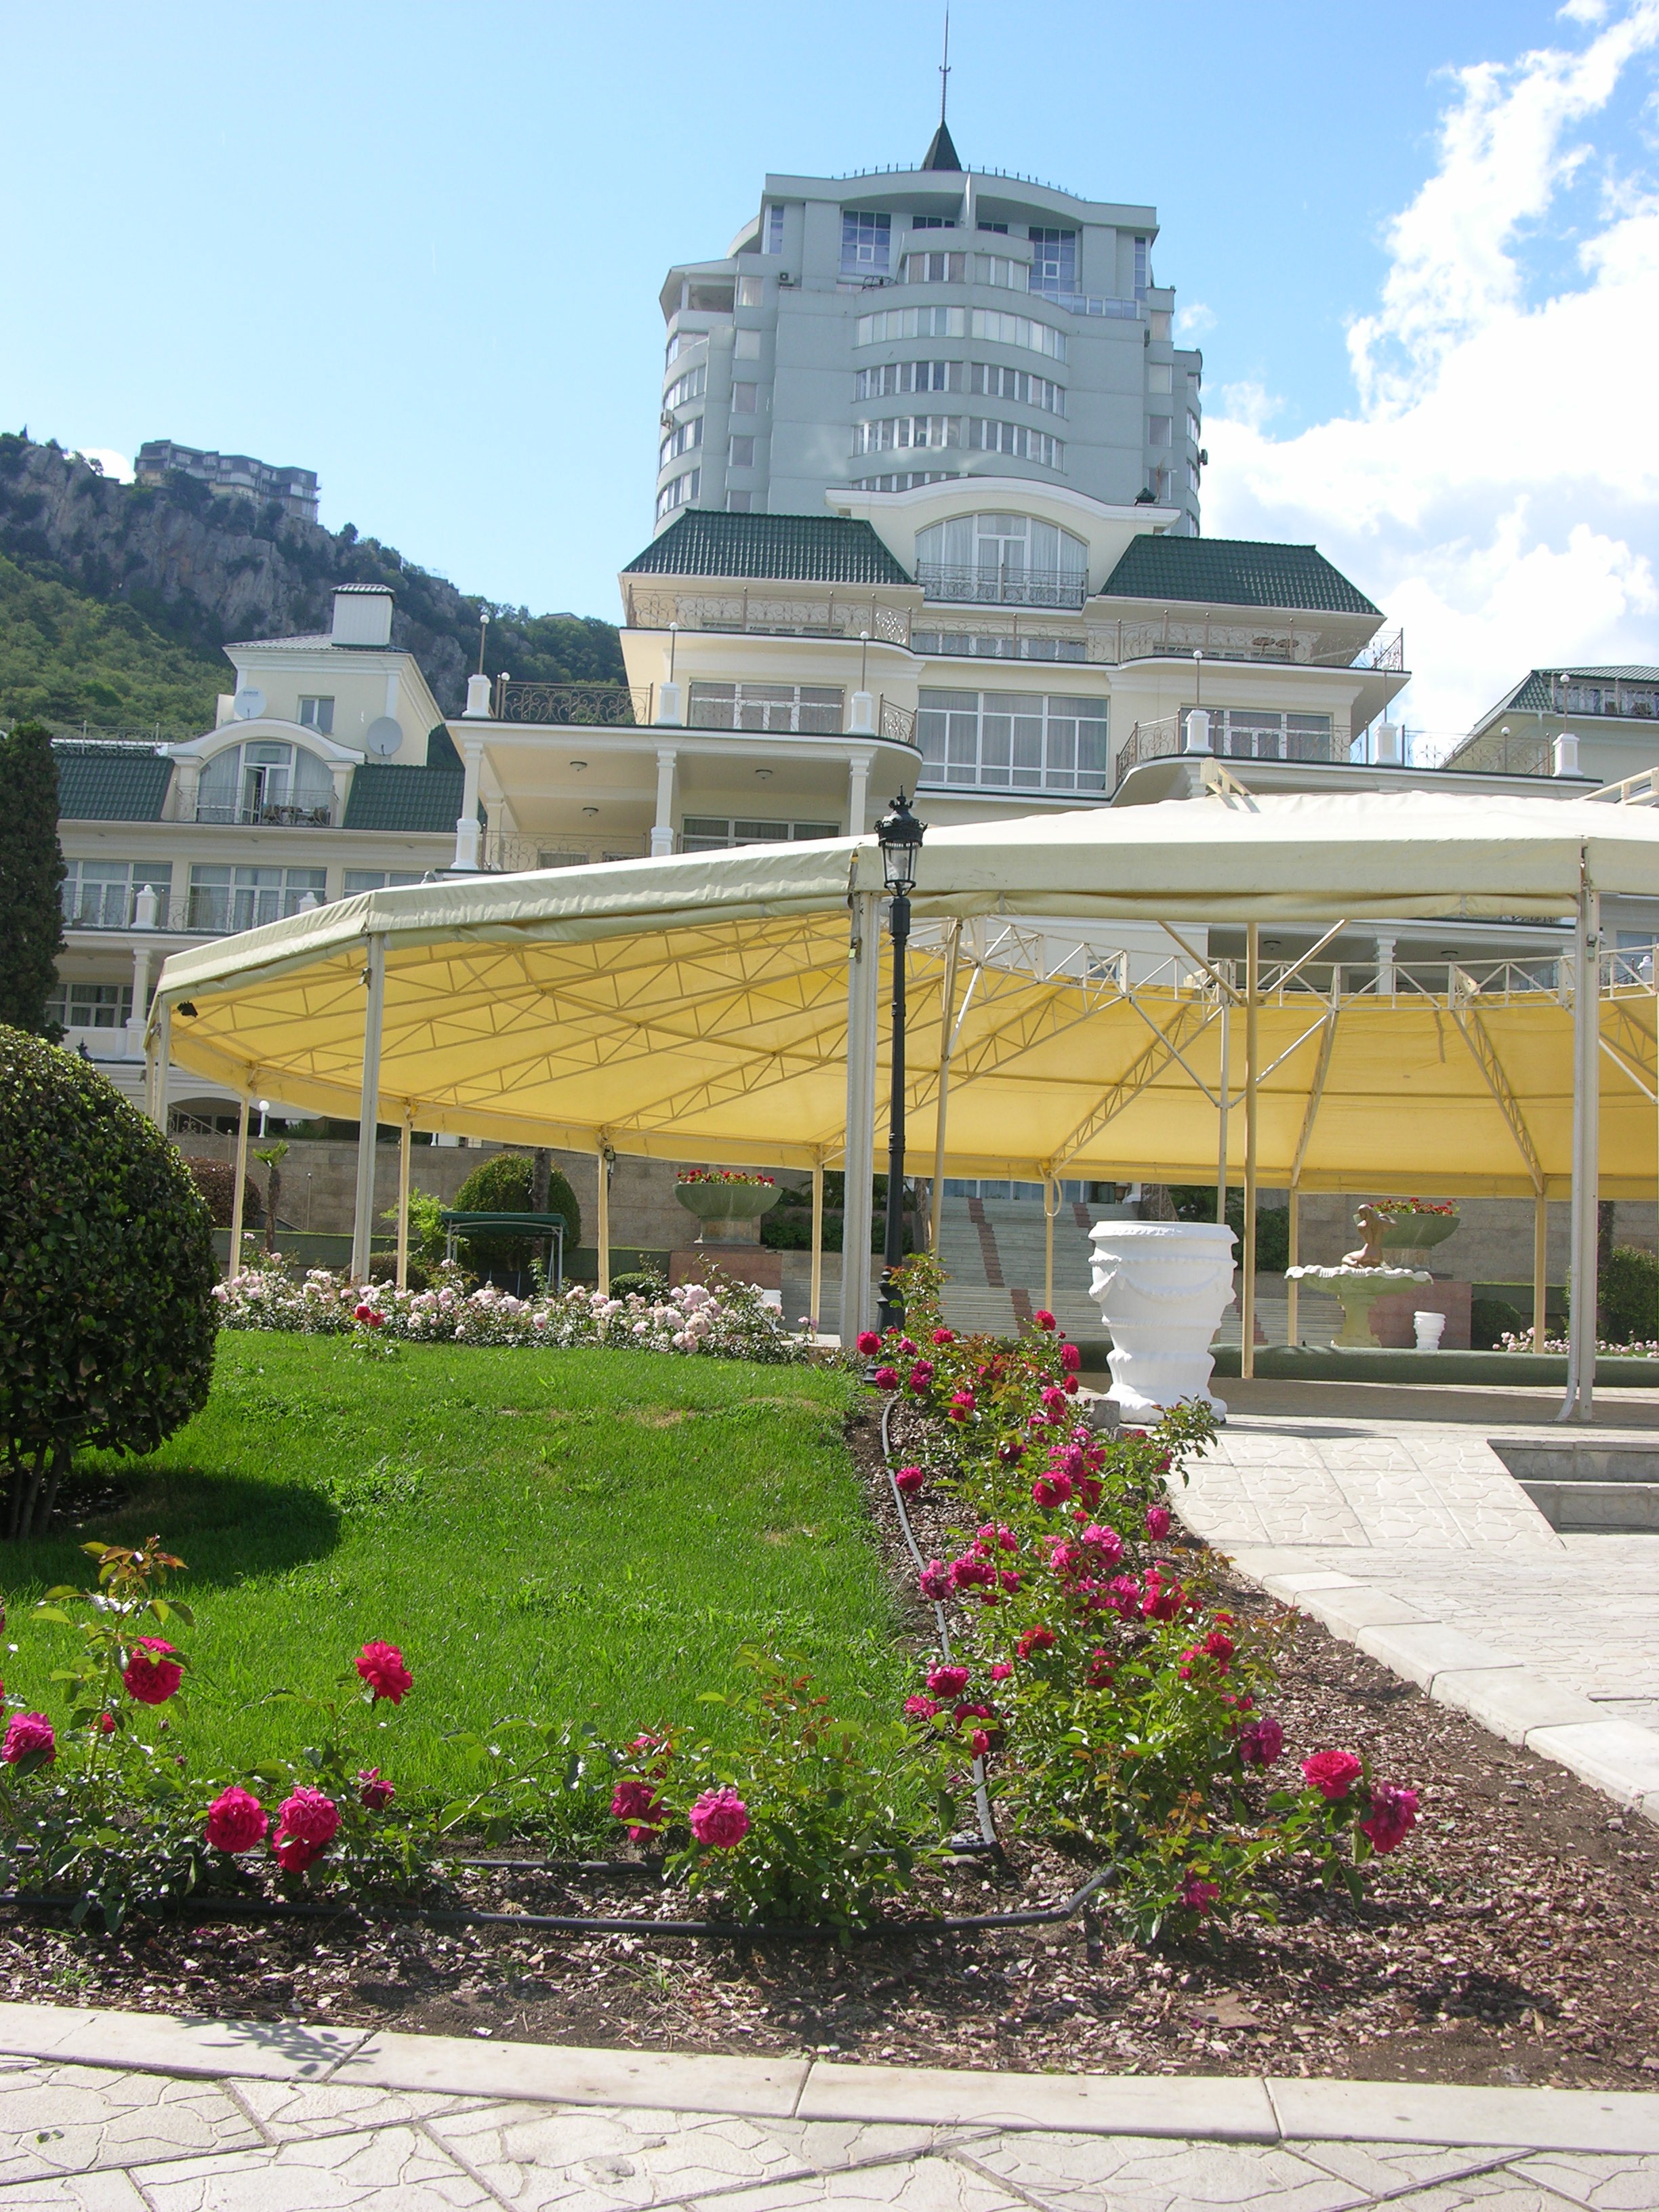
mountain, structure, sky, flower, building, palace, summer, plaza, park, landmark, blue, garden, memorial, town square, slopes, lone peak, outdoor structure